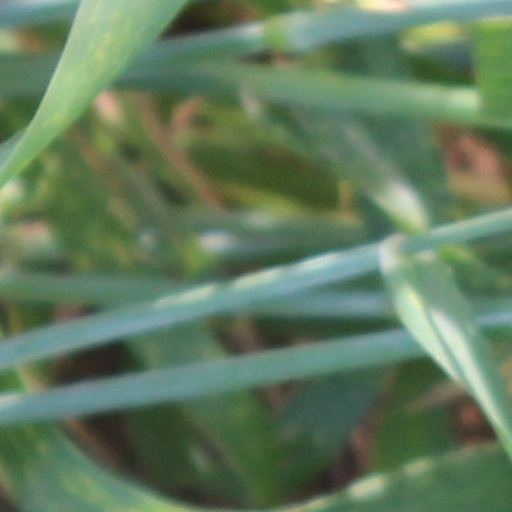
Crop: wheat